Machynys

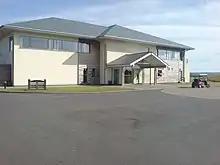
Machynys Peninsula Golf Club

In 1951, a huge new tinplate factory was opened at Trostre on the other side of Llanelli. The Machynys factories could not compete and closed by 1961. Many of the workers moved to Trostre, their houses and the tinplate works were demolished. For many years the site remained largely derelict awaiting abortive regeneration plans.